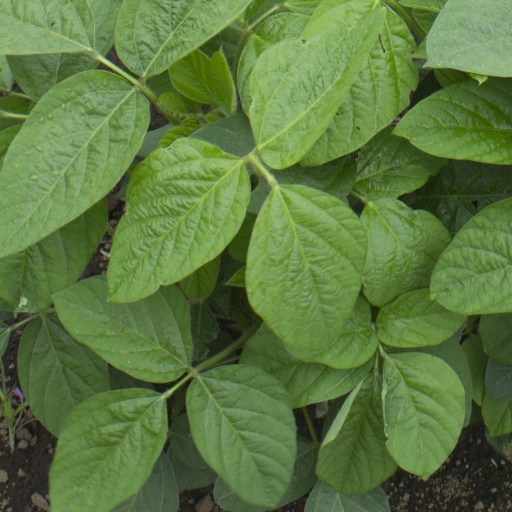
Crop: soybean